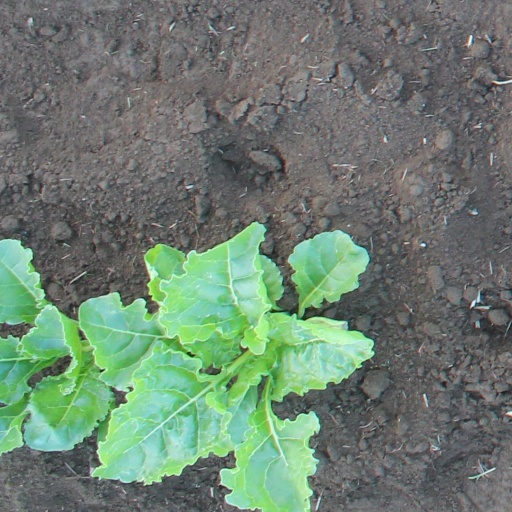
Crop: sugar beet